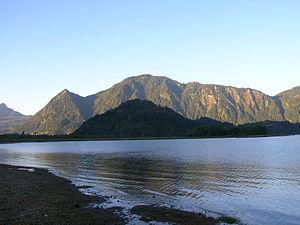
Le lac Pellaifa est un lac chilien, d'origine glaciaire, situé dans la région des sept lacs, dans la localité de Panguipulli.